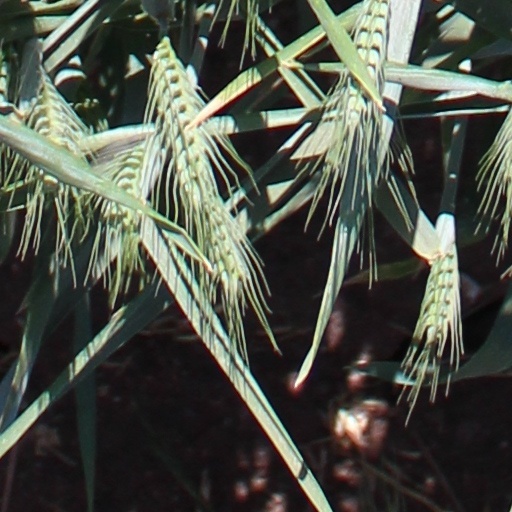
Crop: wheat